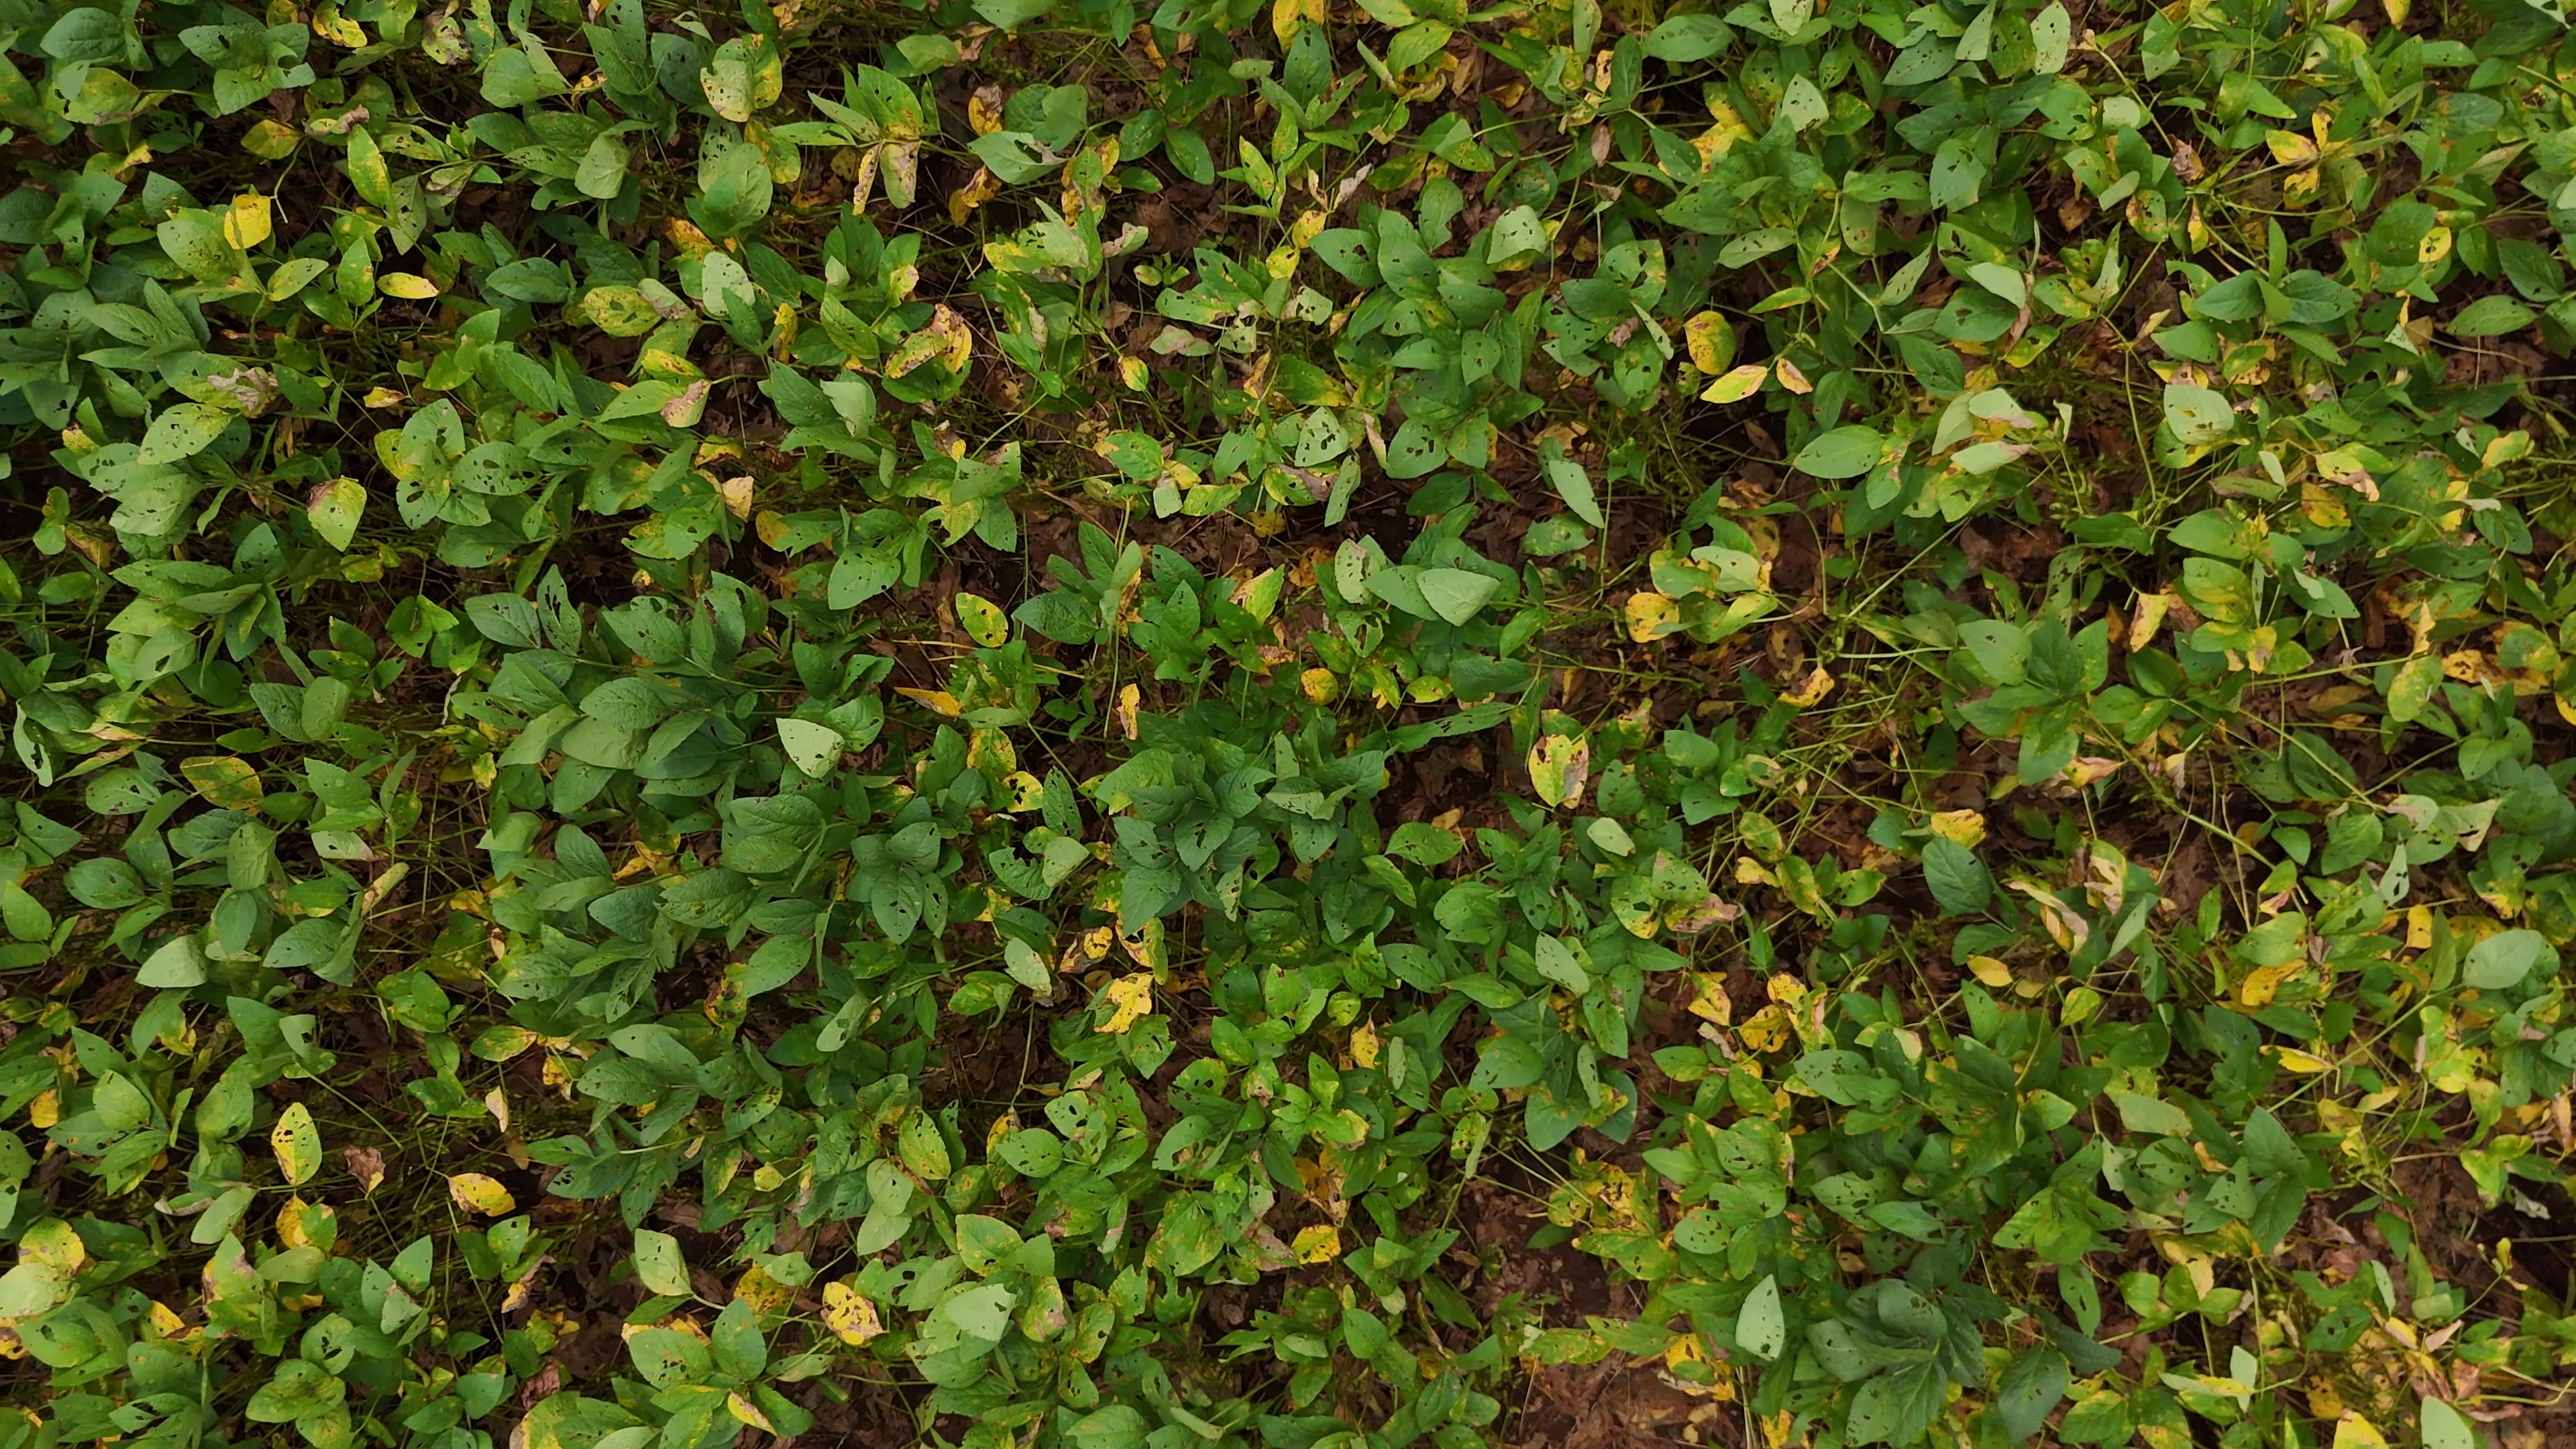
Label: Rust